LGBTQ history in India

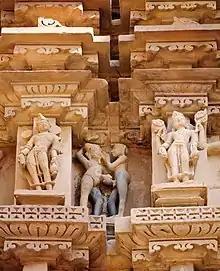
Erotic sculptures of two men (center) at the Khajuraho temples

Hinduism provides a wide breadth of literary and artistic sources showing LGBTQ life in Ancient India. Hinduism does not have explicit morals condemning homosexuality nor transsexuality, and has taken various positions on the topic, ranging from containing positive descriptions of homosexual characters, acts and themes in its texts to being neutral or antagonistic towards it. The concept of sexual minorities was widely known in the prevailing Hindu culture by the time Gautama Buddha founded his philosophies, and homosexuality was also thought to be viewed positively in Buddhism